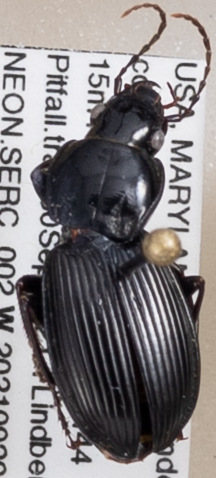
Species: Pterostichus stygicus
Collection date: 2021-09-30
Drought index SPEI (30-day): -0.184
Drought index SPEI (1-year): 0.738
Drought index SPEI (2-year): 1.45